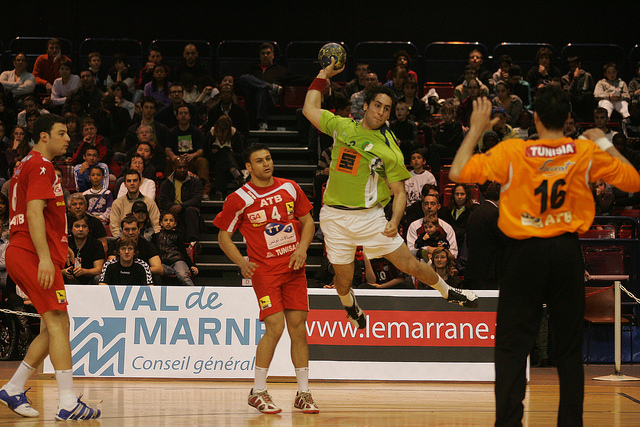
hình ảnh một trận thi đấu bóng ném giữa hai đội